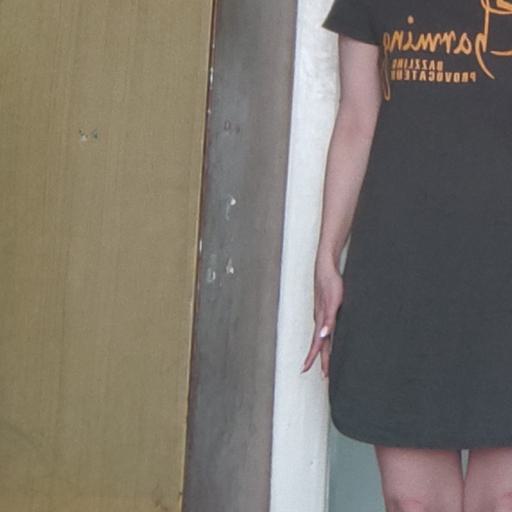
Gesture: no_gesture